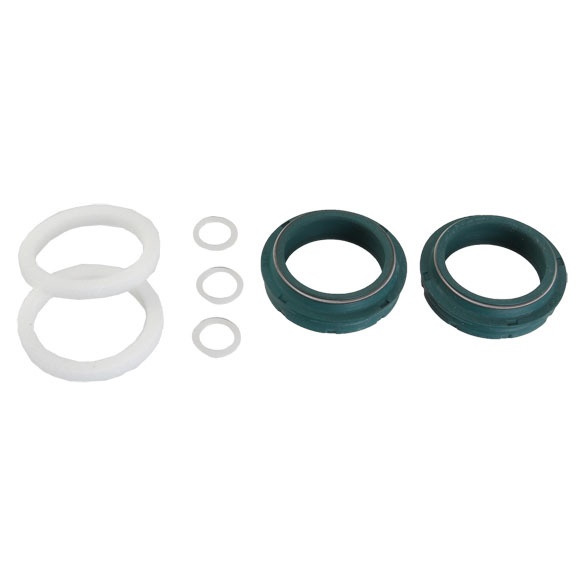
SKF Seal Kit x-Fusion/Ohlins - 34mm
.top{margin-bottom:30px;}.top li{margin-left:5%;margin-right:5%;margin-top:10px;line-height:120%;list-style-position:outside;} Superior sealing performance across a wide range of aftermarket applications Integrated dust sealing lip is designed to guard against dirt and water entering fork, preventing contamination and increasing performance Integrated oil sealing lip prevents oil from escaping the fork Special pre-impregnated foam rings provide enhanced friction reduction User friendly design makes for quick replacement during fork service Kits include enough parts for one fork table{border-collapse:collapse;width:100%;}td{text-align: left;padding: 8px;font-weight:350;}tr:nth-child(even){background-color:#f2f2f2}th{background-color:#eb212e;color:white;text-align:left;padding:8px;}.desc ul{font-size:24px;font-weight:600;margin-left:-25px;padding-top:35px;border-top:3px solid #f0f0f0;}.desc li{list-style:none;border-bottom:4px solid #eb212e;width:142px;} TECH SPECS model 34mm X-Fusion and Ohlins description seal kit
Brand: SKF
Category: Sporting Goods > Outdoor Recreation > Cycling > Bicycle Parts > Bicycle Forks